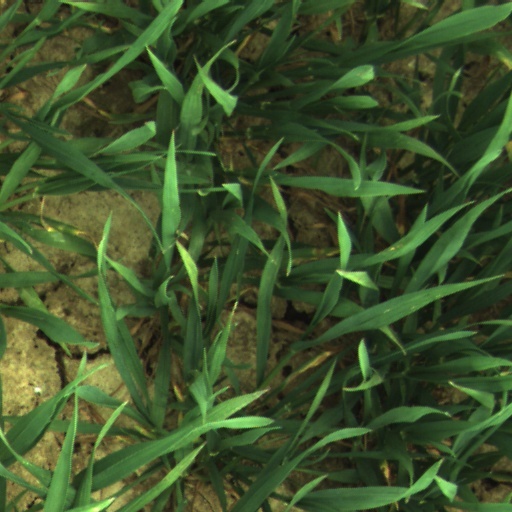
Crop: wheat